Leo Gullotta

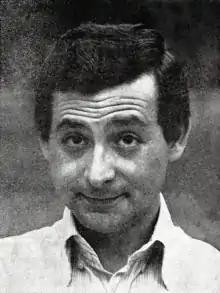
Gullotta in 1979

Salvatore Leopoldo "Leo" Gullotta (born 9 January 1946) is an Italian actor, voice actor, comedian and writer. He became known for his role in "Café Express" (1980), and has won several David di Donatello awards, the first one being for his role in Giuseppe Tornatore's "The Professor" (1986).